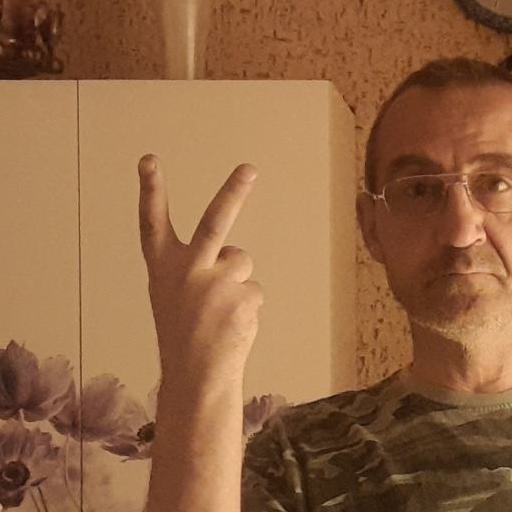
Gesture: peace_inverted